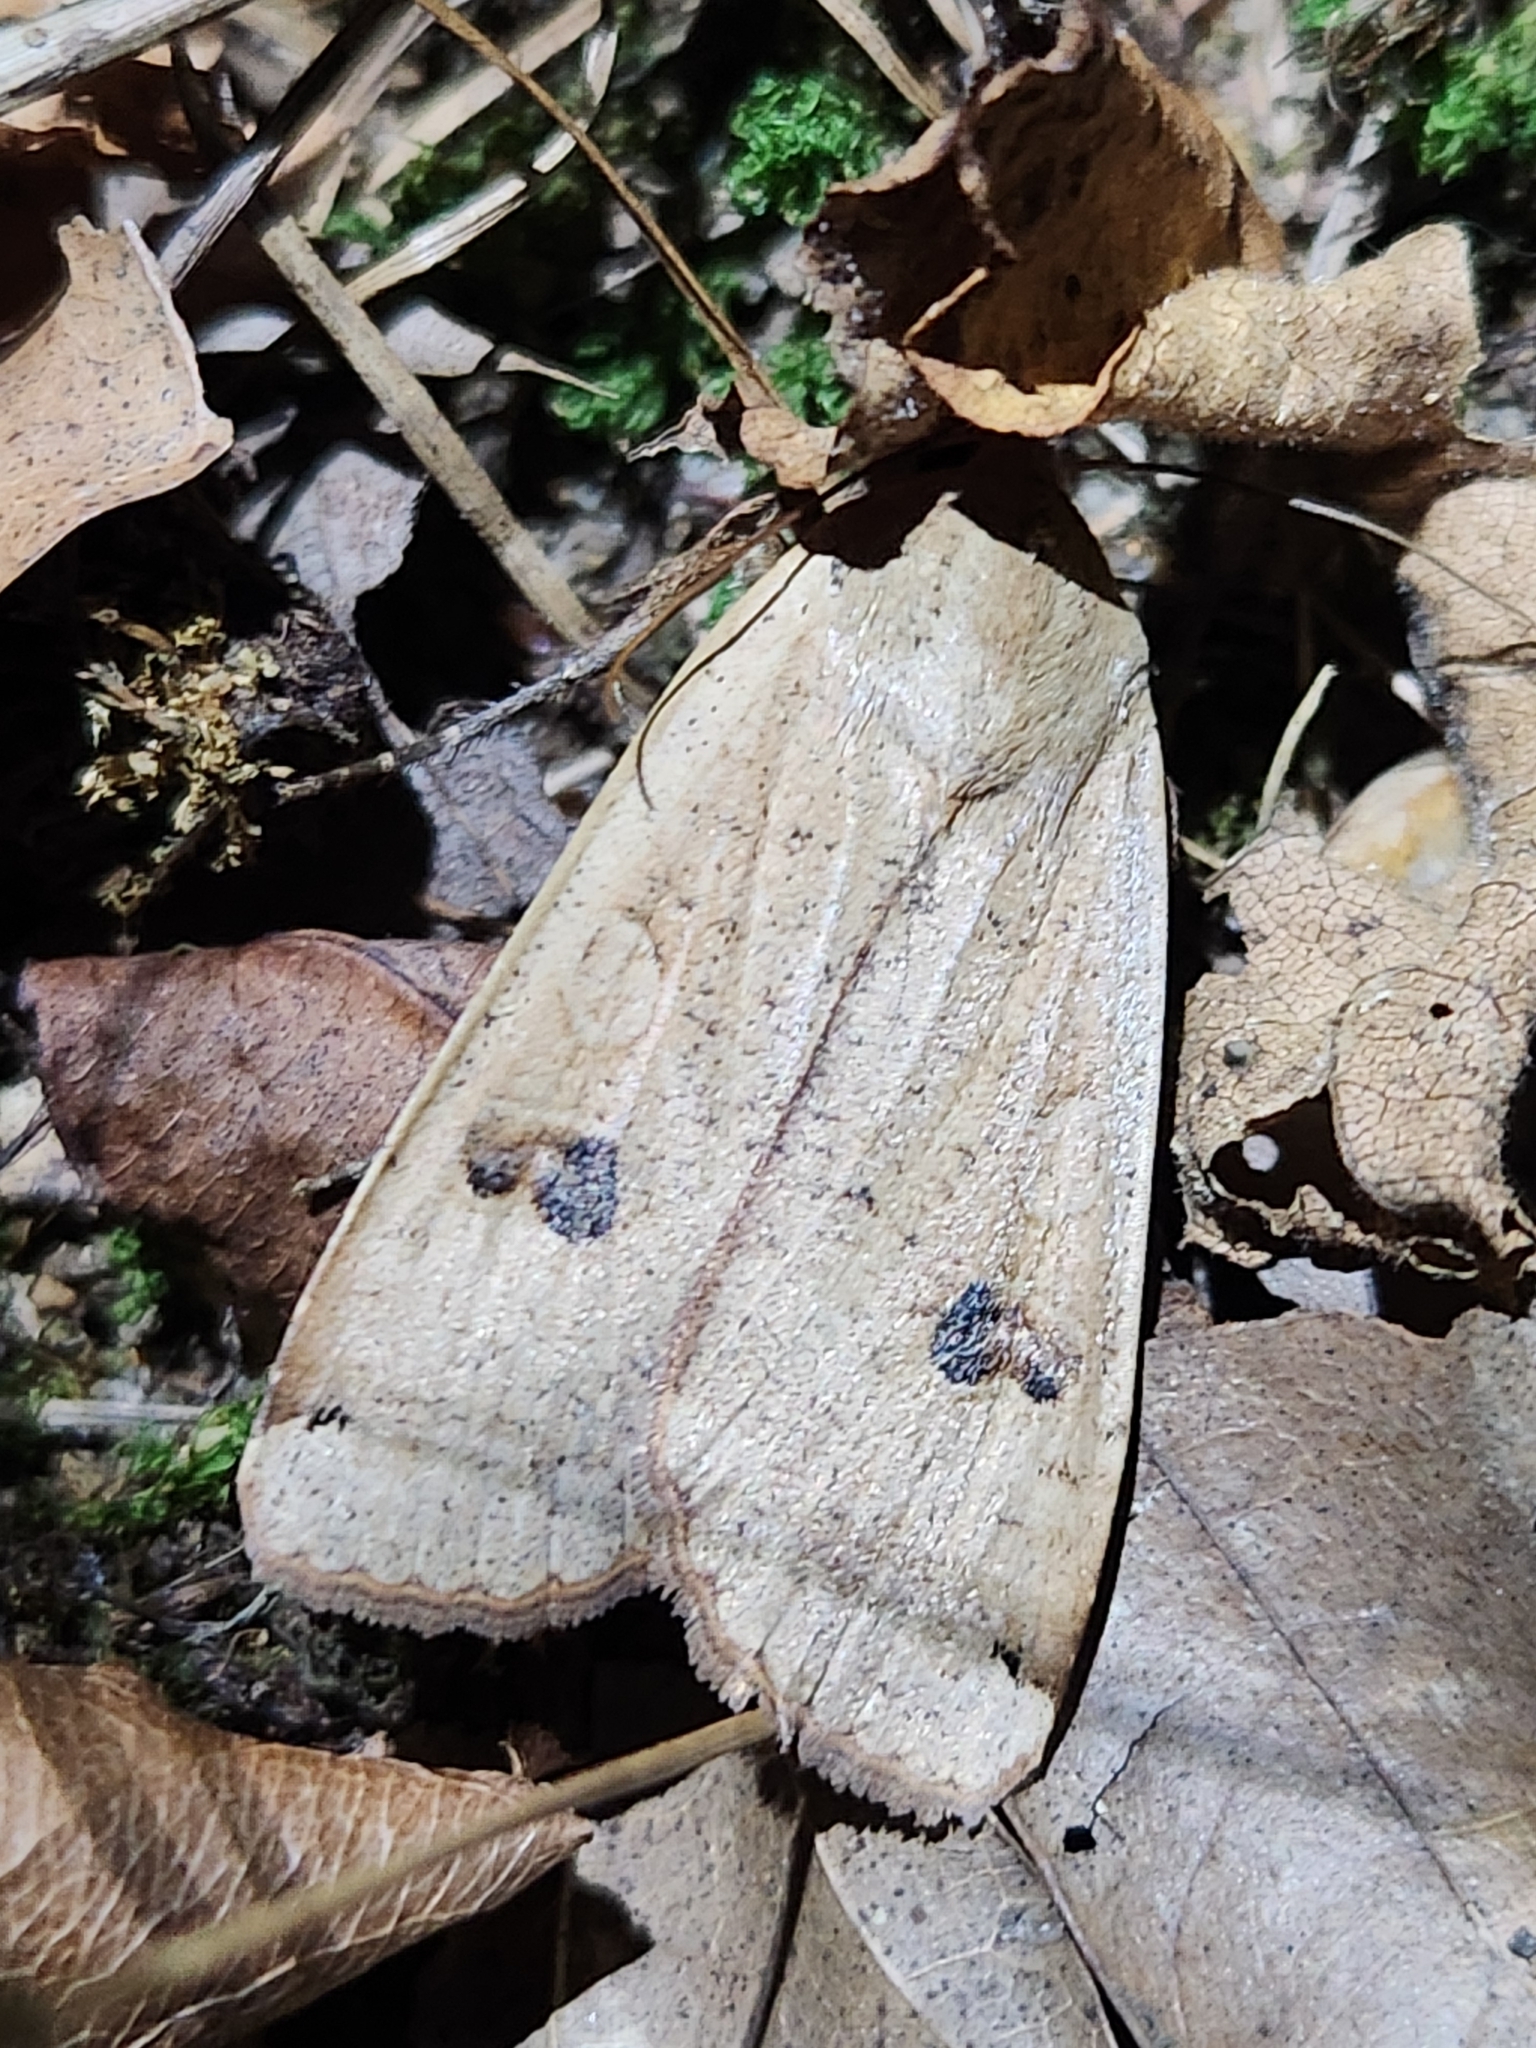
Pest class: cutworms